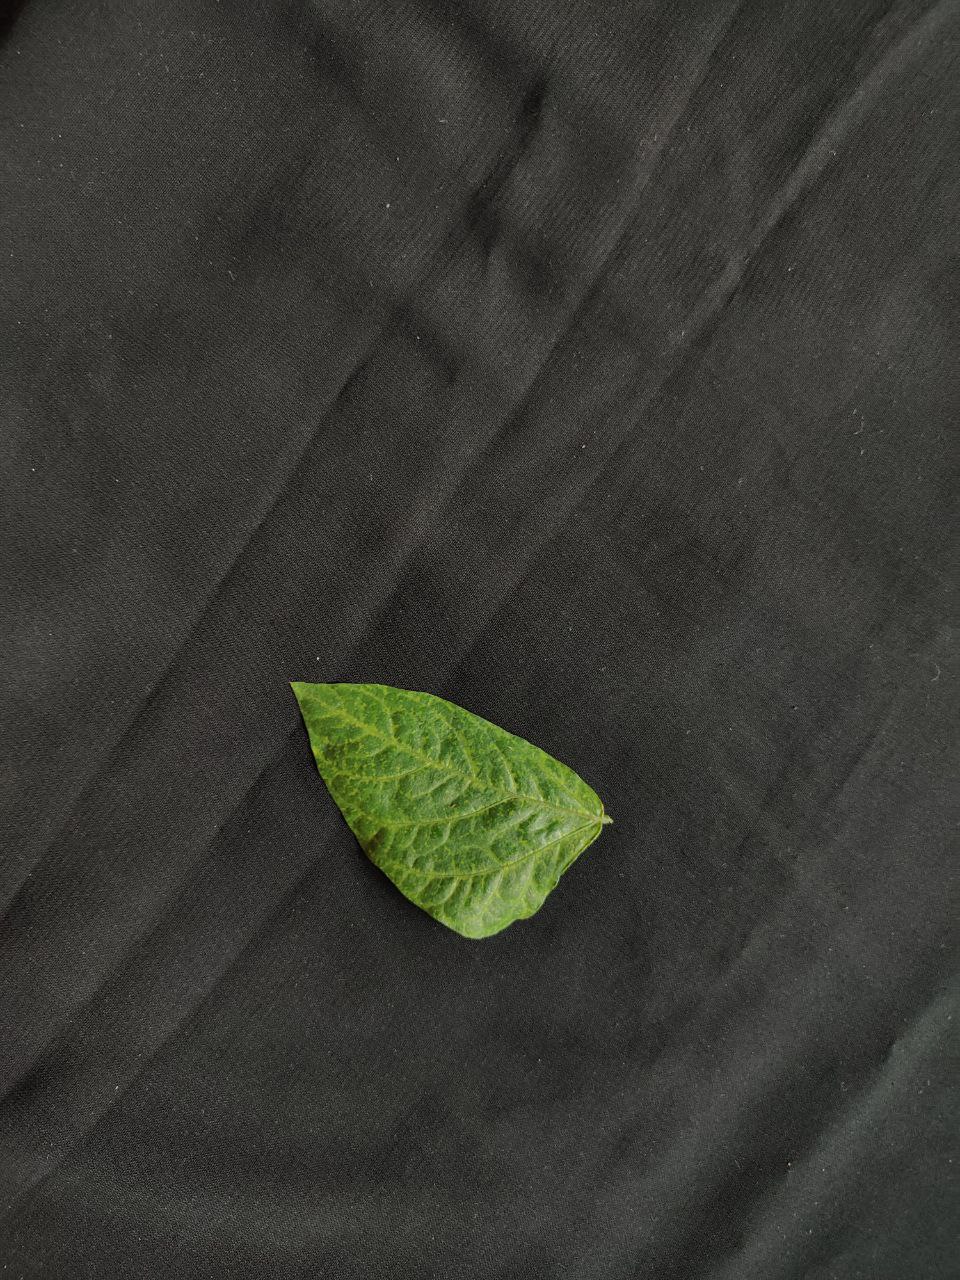
Crop: cowpea
Leaf condition: Mosaic Virus